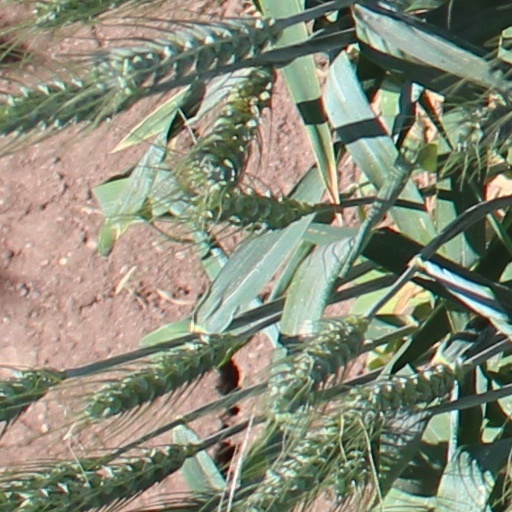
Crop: wheat